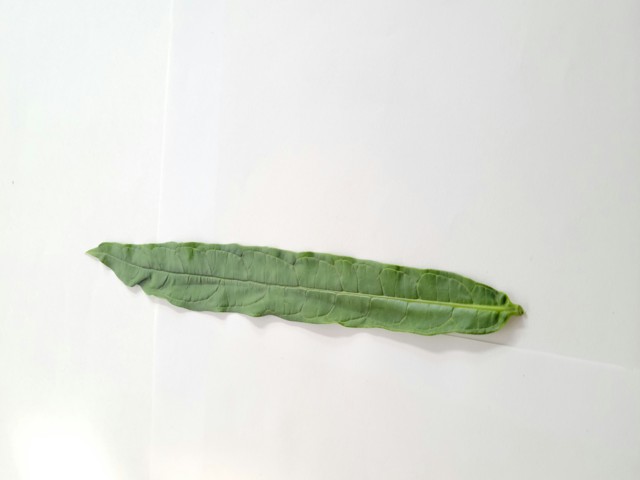
Plant: bamonhati